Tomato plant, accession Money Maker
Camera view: bottom (45 deg); turntable rotation: 300 degrees
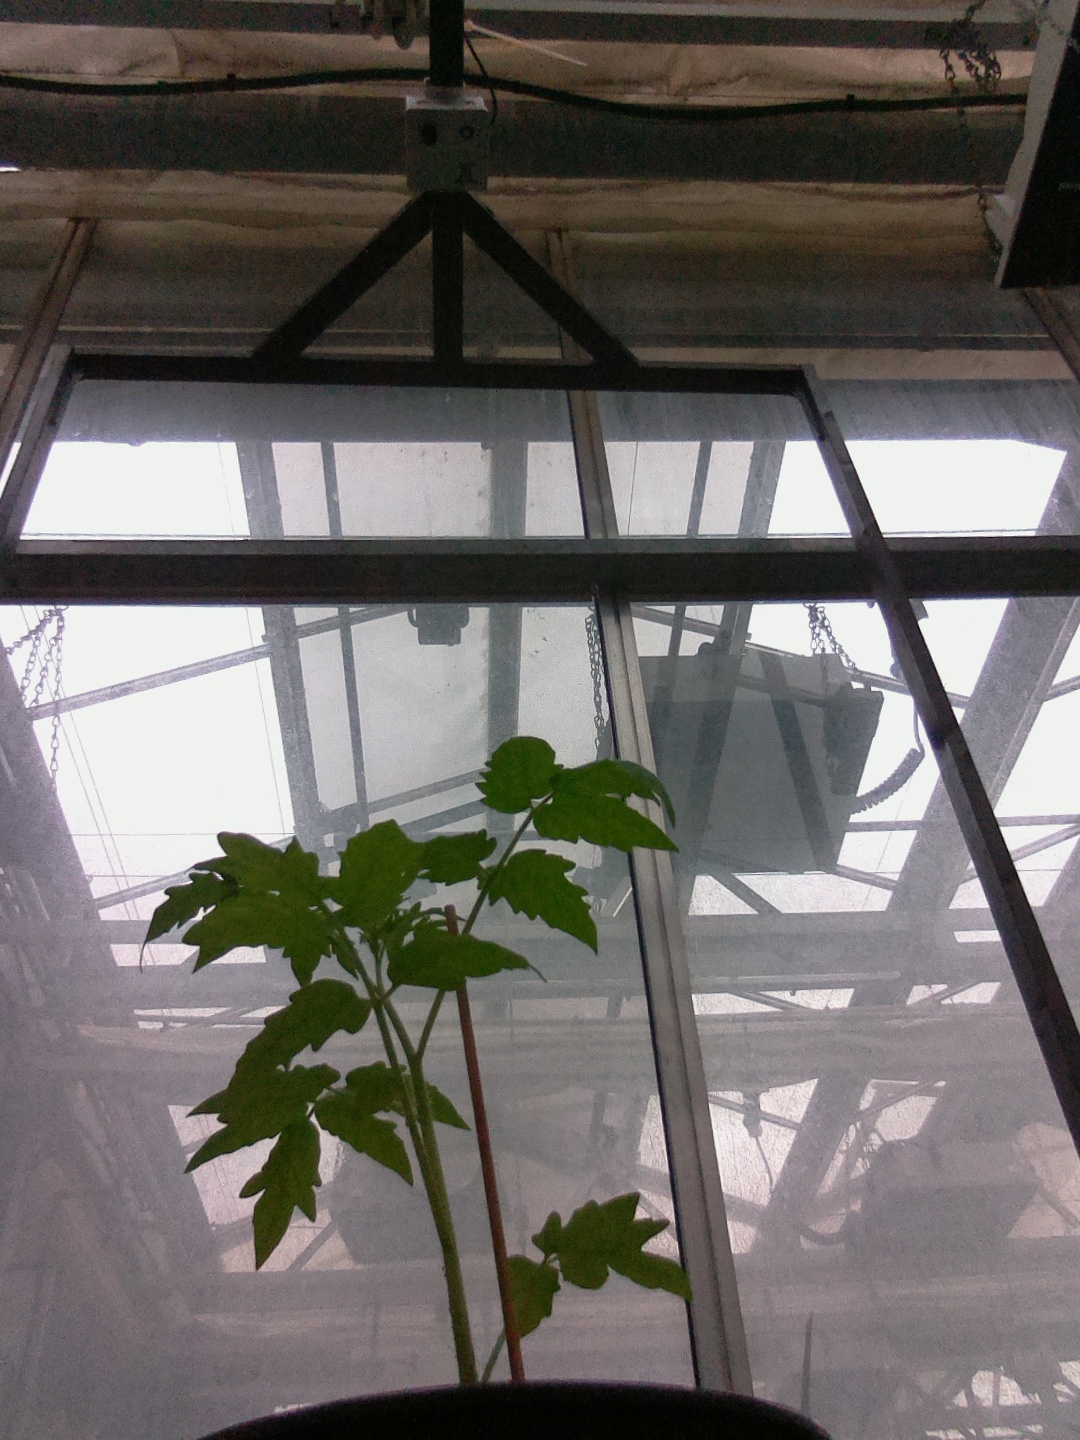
BBCH growth stage 13: 6 of true leaves visible